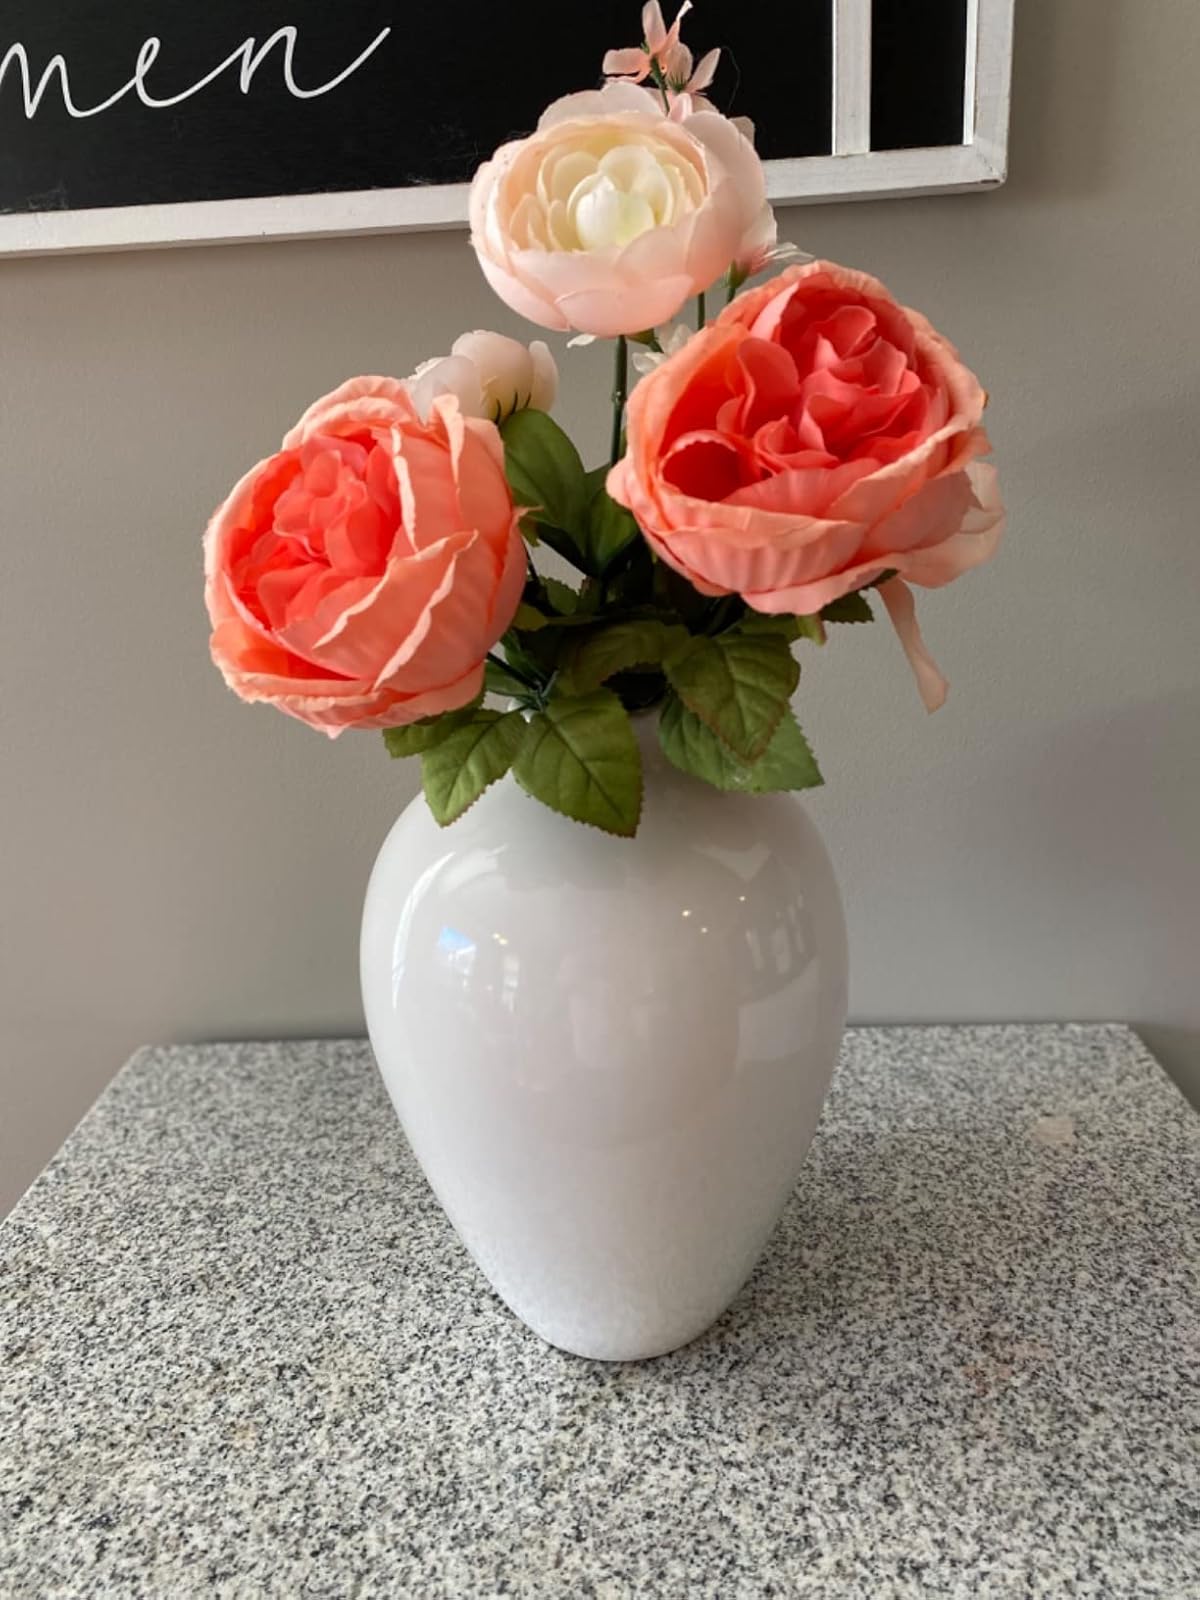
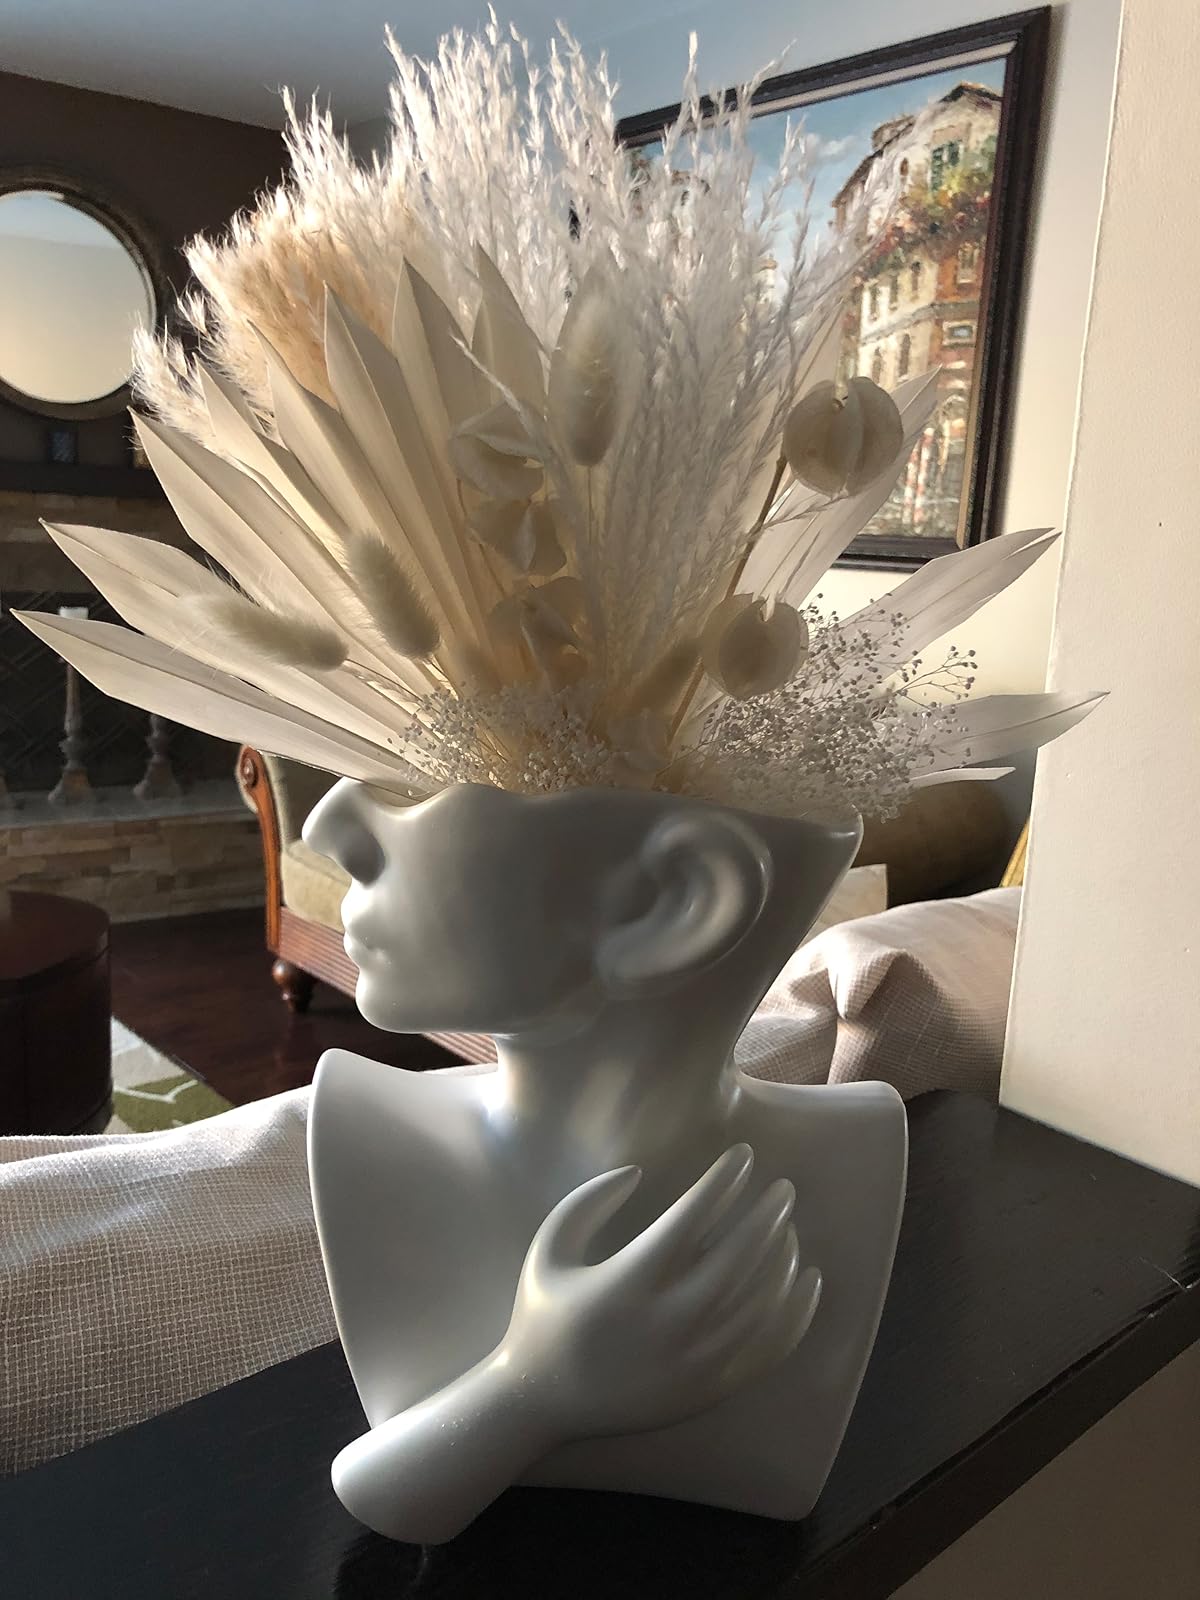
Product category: vase
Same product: no